Phakamani Hadebe

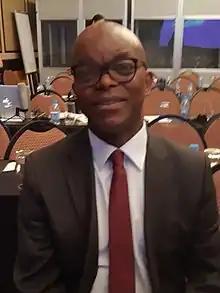

Phakamani Hadebe is a South African business executive. He was the Group Chief Executive of Eskom and former CEO of the Land and Agricultural Development Bank of South Africa.